Changi Airport

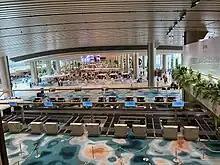
Terminal 2

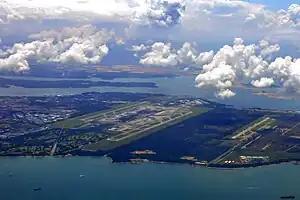
Aerial view of Singapore Changi Airport. The forested area to the right of the airfield has since been cleared for Terminal 5

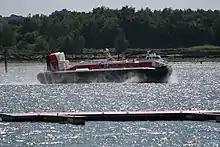
Singapore Airport Emergency Services Griffon

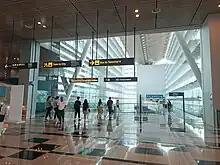
Entrance to Changi Airport MRT station from Terminal 3

As the airport only handles international passenger traffic, all terminals in operation are equipped with immigration-processing facilities for international travel.